Photography in Vietnam

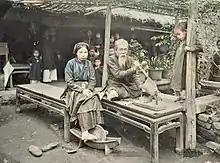
Early photograph of family in Tonkin, Vietnam

The early commercial success and spread of photography can be attributed to the recognition of photography’s potential to spread information on Cochin China, Tonkin, and Annam by colonial administrators. Thus photographers were often tasked to record early military expeditions. For instance, Émile Gsell (1838–1879) was hired to photograph Angkor Wat in the "Commission d'exploration du Mékong". Gsell would later be the first Frenchman to set-up a commercial photography studio in Saigon. Other notable French photography studio owners include Aurélien Pestel (1855–1897) whose photographs were exhibited at the 1894 World Exposition in Lyon and used to announce Indochina’s participation in the 1900 World’s Fair in Paris.